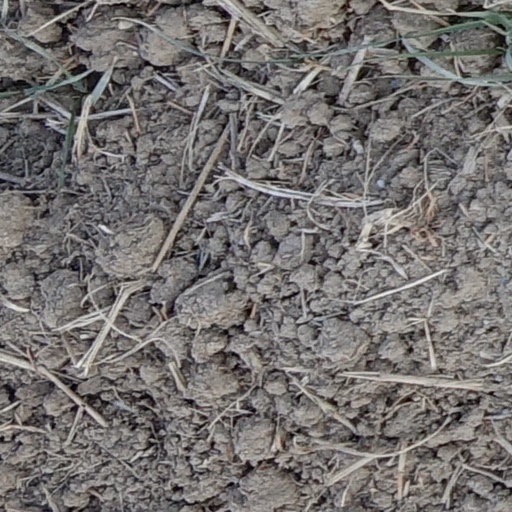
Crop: wheat